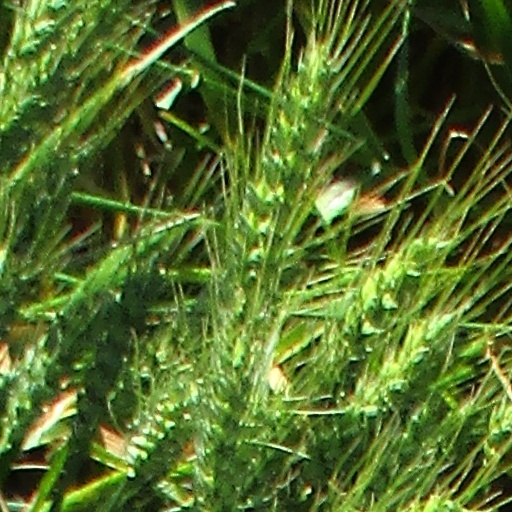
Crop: wheat